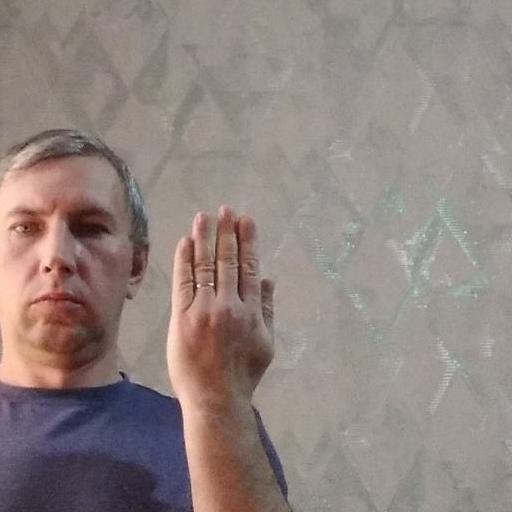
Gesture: stop_inverted